Flat Holm

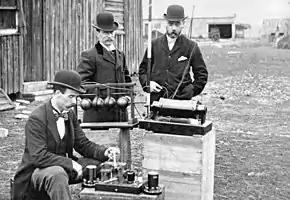
Post Office Engineers inspect Marconi's equipment on Flat Holm, May 1897

In 1835, clergyman John Ashley from Clevedon voluntarily ministered to the population of the island. Ashley created the Bristol Channel Mission in order to serve seafarers on the 400 sailing vessels which used the Bristol Channel. The mission would later become the Mission to Seafarers, which still provides ministerial services to sailors in over 300 ports. A service is held annually to bless the island.